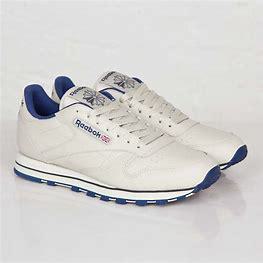
Brand: Reebok
Model: Classic